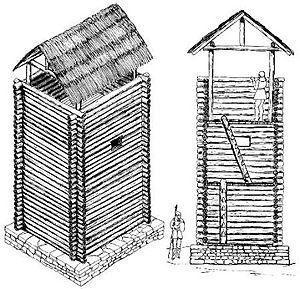
La culture colchidienne, ou culture de Colchis et culture de Kolkhys, est une culture protohistorique développée par les peuples de Colchide. Cette culture archéologique caucasienne s'étend de l'âge du bronze ancien jusqu'au début de l'âge du fer, sur une période datée entre 2 700 et 700 ans av. J.-C.